Mark W. Clark

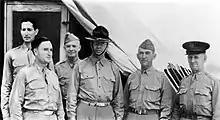
Senior officers during the Louisiana maneuvers. Left to right: Mark W. Clark, Chief of Staff, Army Ground Forces; Harry J. Malony, Chief of Staff, Second Army; Dwight D. Eisenhower, Chief of Staff, Third Army; Ben Lear, Commander Second Army; Walter Krueger, Commander Third Army; Lesley J. McNair, Commander Army Ground Forces

During the interwar period, Clark served in a variety of staff and training roles. From 1921 to 1924, he served as an aide in the office of the Assistant Secretary of War. In 1925, he completed the professional officer's course at the US Army Infantry School and then served as a staff officer with the 30th Infantry Regiment at The Presidio in San Francisco, California. His next assignment was as a training instructor to the Indiana Army National Guard, in which he was promoted to major on 14 January 1933, more than 15 years after his promotion to captain.